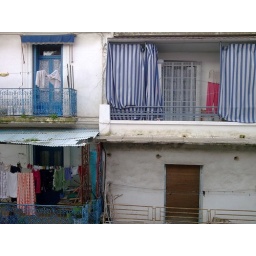
I've been always fascinated by the elegance of Algiers, silence on the streets, glistering white buildings and a mature post-colonialism